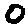
Label: 0